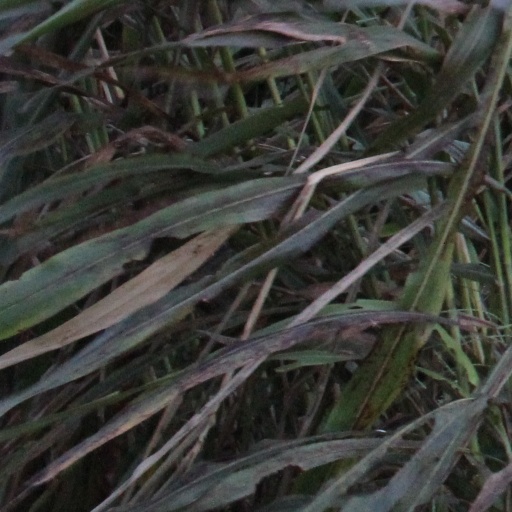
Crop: sorghum